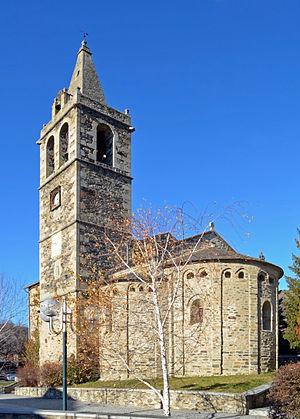
Église Saint-Martin d'Ur - Ur (Pyrénées-Orientales)
L'église Saint-Martin est une église romane située à Ur en Cerdagne dans le département français des Pyrénées-Orientales en région Occitanie.
Cet article recense les monuments historiques des Pyrénées-Orientales, en France.
Cet article présente une liste des églises romanes des Pyrénées-Orientales.